Thomas Rayson

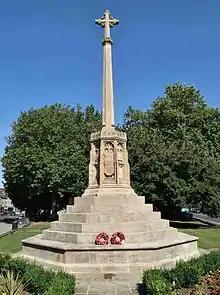
The Oxford War Memorial in St Giles', Oxford, designed by Thomas Rayson and unveiled in 1921

In about 1930 he designed his own house called Roundabouts in The Ridings at the foot of Shotover.